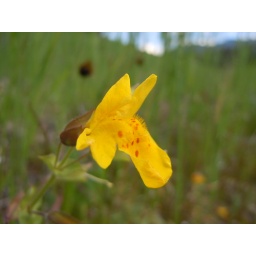
The yellow flowers are often produced in abundance during the mid summer